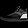
Label: Sneaker